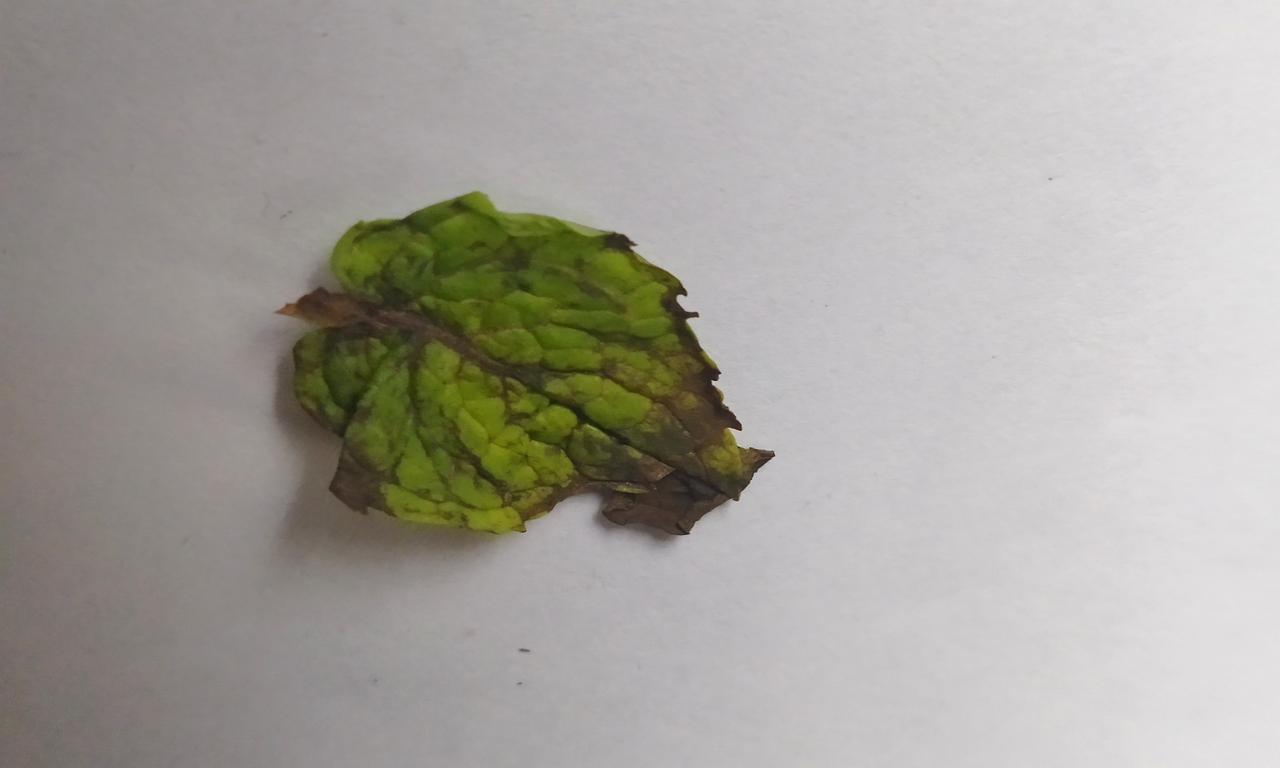
Label: Spoiled